Catholic Church in Indonesia

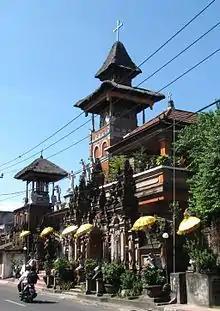

The change of politics in the Netherlands, mainly because of the accession of Louis Bonaparte, a fervent Catholic, brought a positive effect. Religious freedom was recognised by the government. On 8 May 1807, the pope in Rome was given permission from King Louis to establish an Apostolic Prefecture of East Indies in Batavia.